Transportation in Pittsburgh

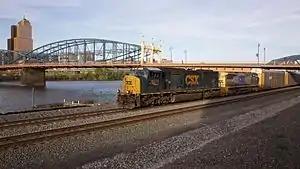

Pittsburgh has more public staircases (737) than any other city in the United States, followed by Cincinnati and San Francisco. Many of these staircases have street names, and lead to hillside neighborhoods that can be difficult to access by car in winter.